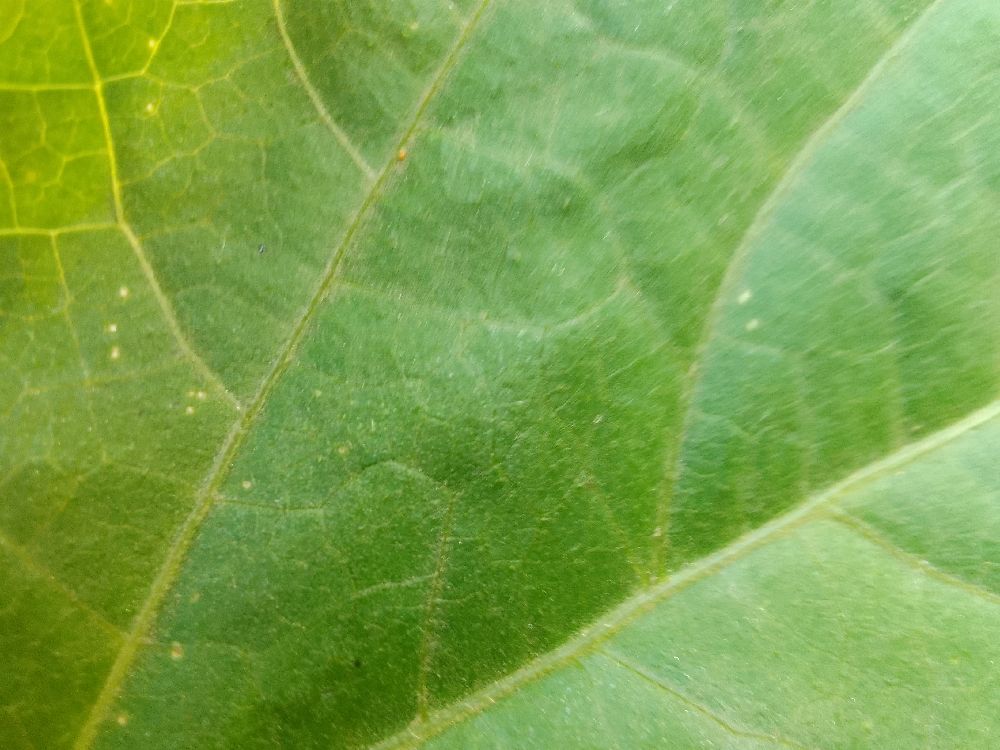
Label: healthy